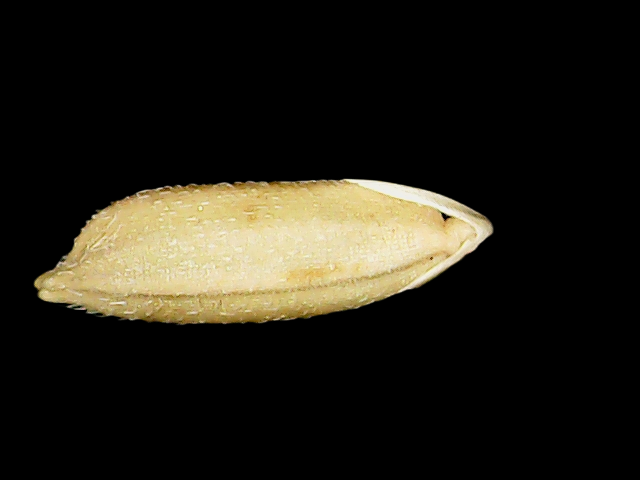
Rice variety: Bd51